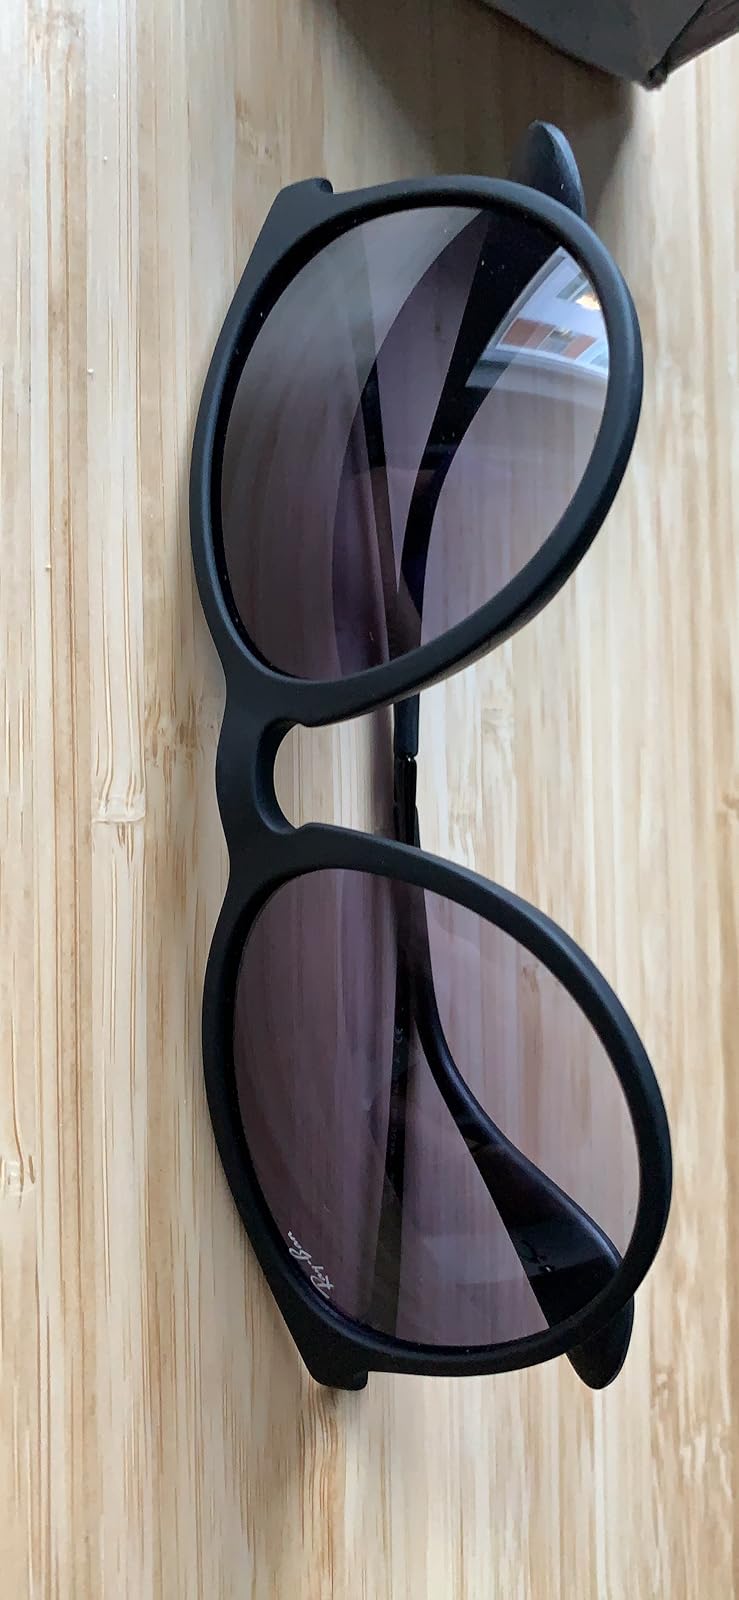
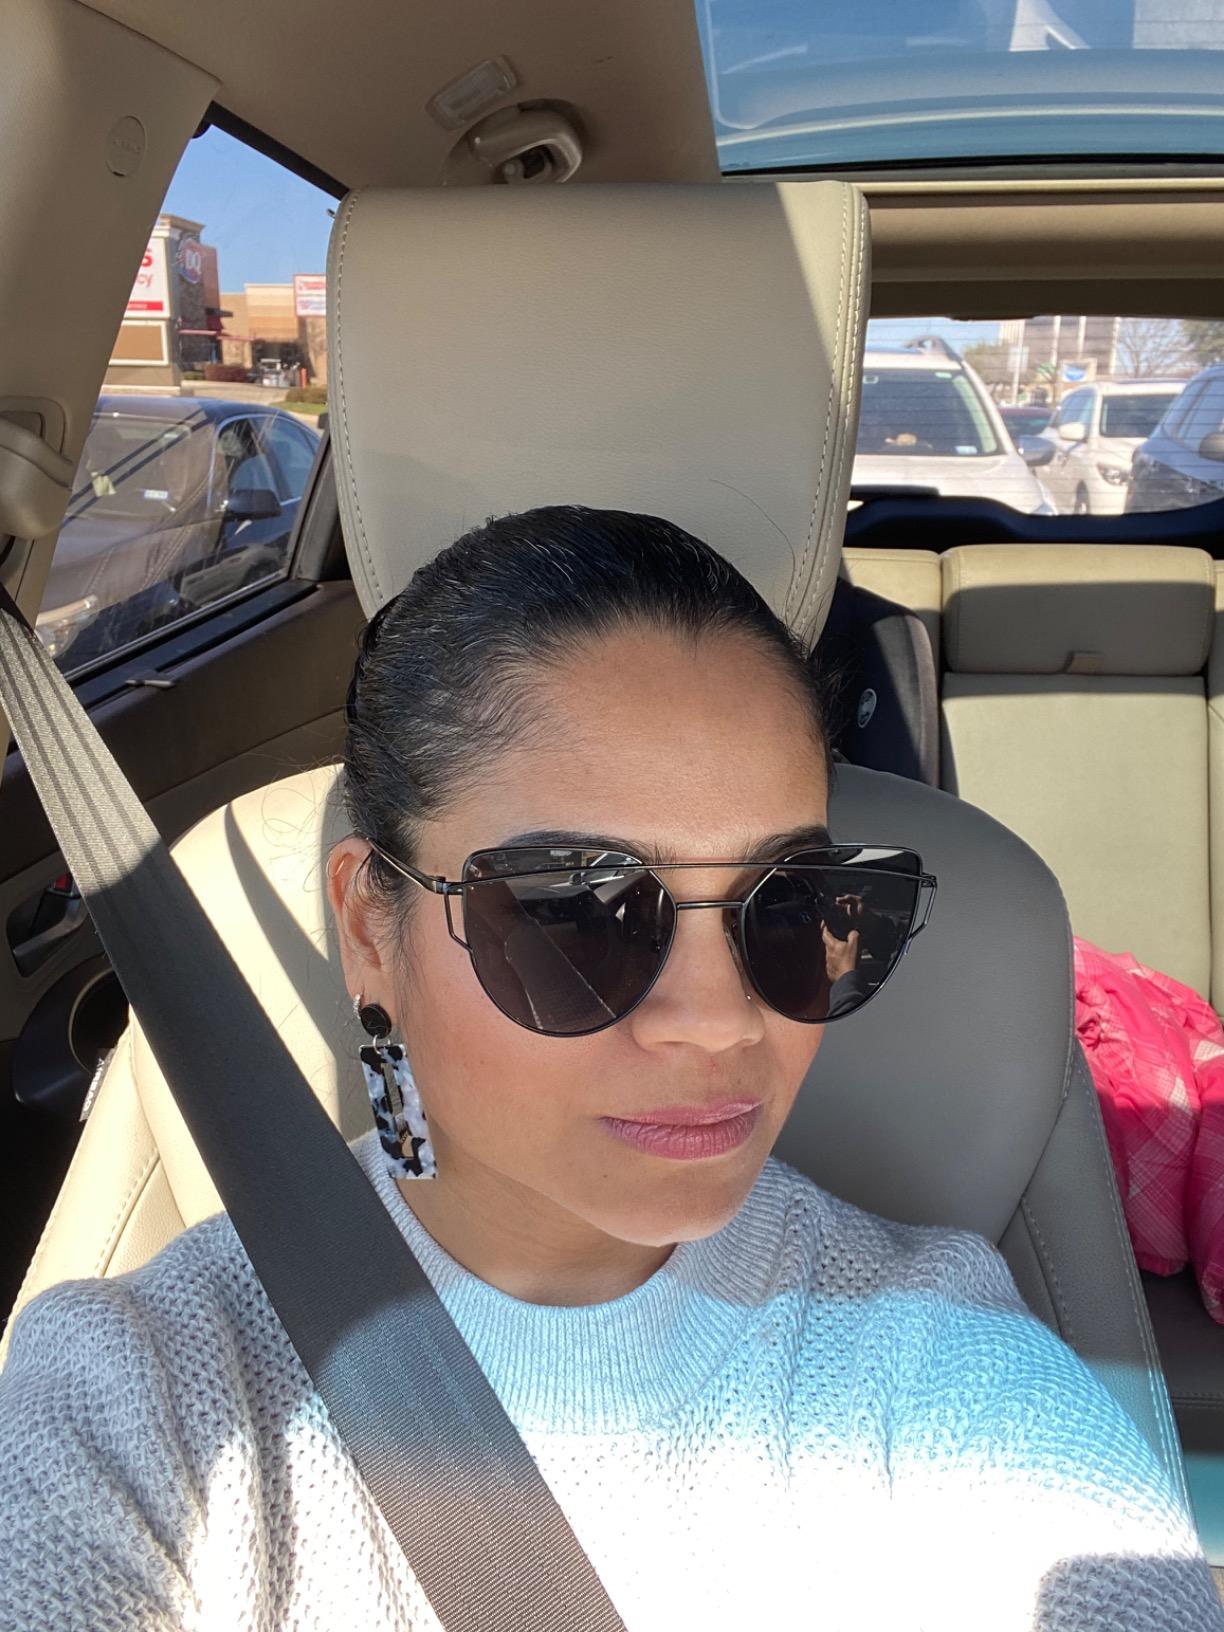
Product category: accessories_sunglasses
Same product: no